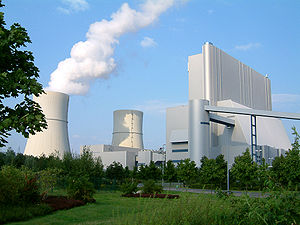
Kraftwerk Schwarze Pumpe
Kraftwerk Schwarze Pumpe er et moderne brunkuls-fyret kraftvarmeværk i Industriepark Schwarze Pumpe i Spremberg, i det tidligere Øst-Tyskland, tæt ved grænsen til Tjekkiet, bestående af 2 x 800 MW blokke. Det forsyner byerne Spremberg, Hoyerswerda og Schwarze Pumpe-området med fjernvarme, og forsyner derudover Industriepark Schwarze Pumpe med proces-damp. Det kom i drift i 1997-98 og er siden 2002 ejet af el-forsyningsselskabet Vattenfall.